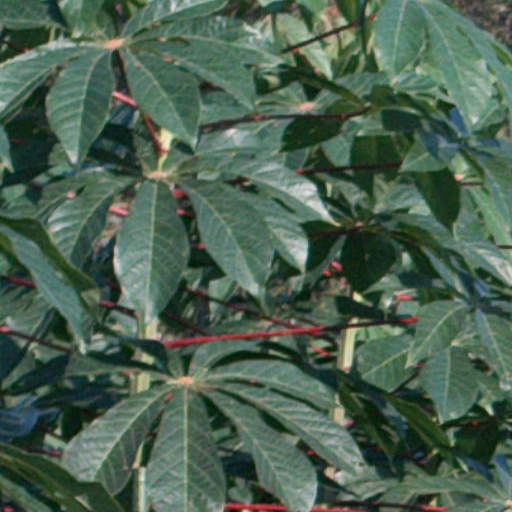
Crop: cassava